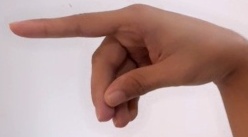
ASL sign: P